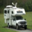
Label: truck